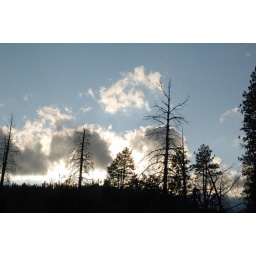
The clouds over the mountains